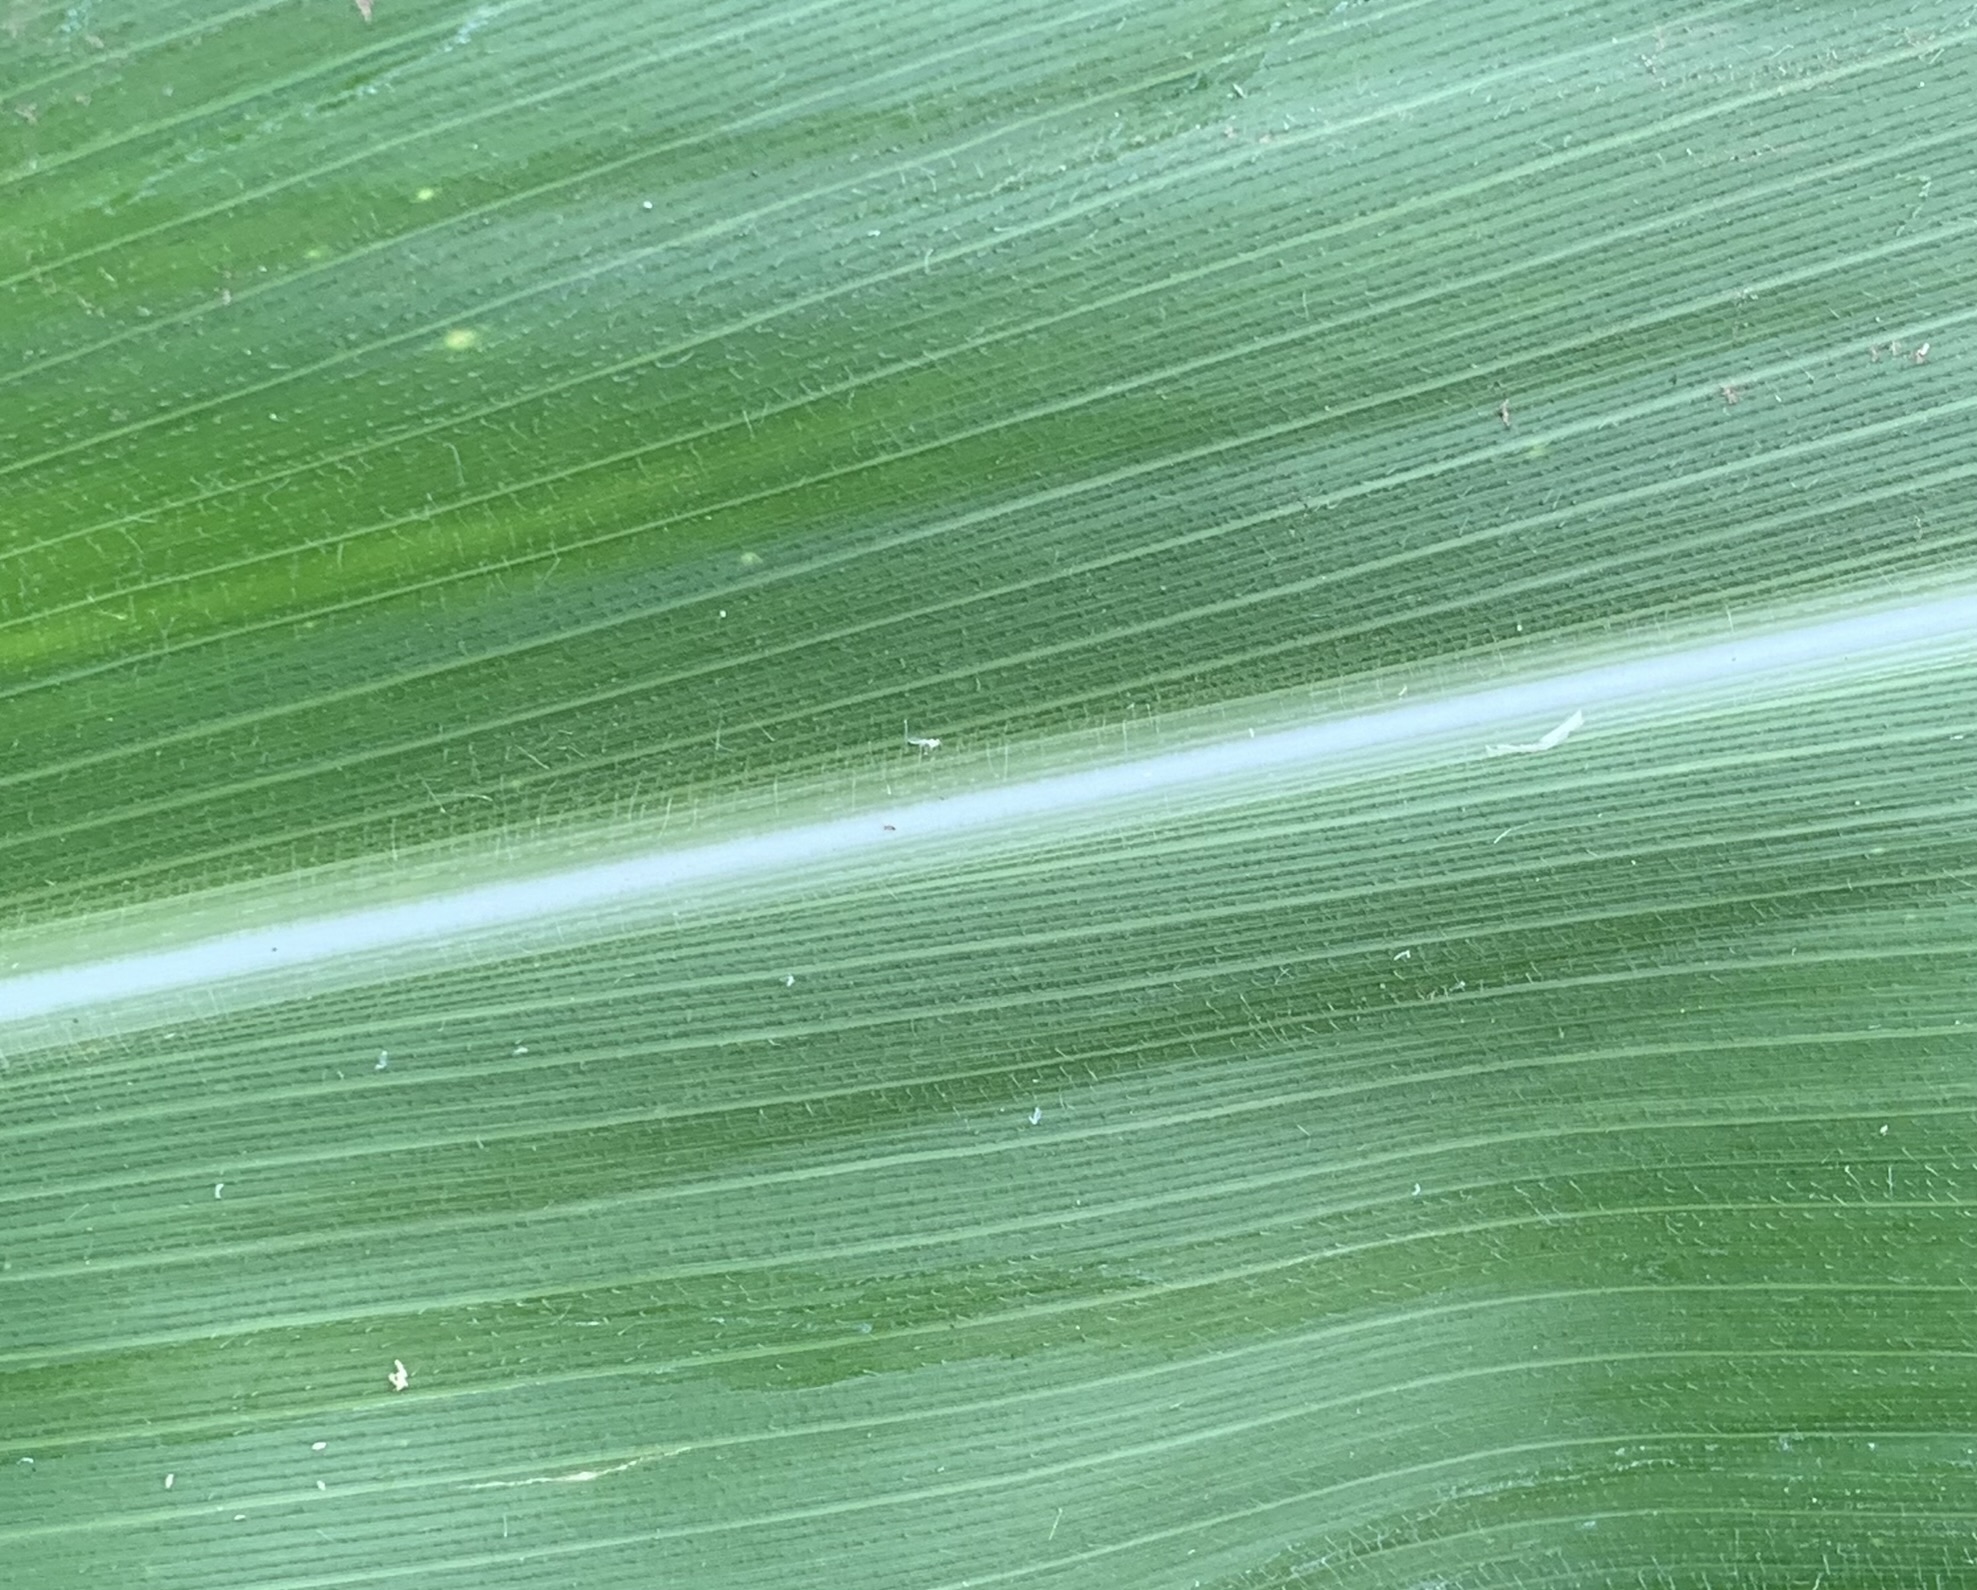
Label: Healthy